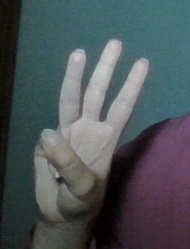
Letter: thaa